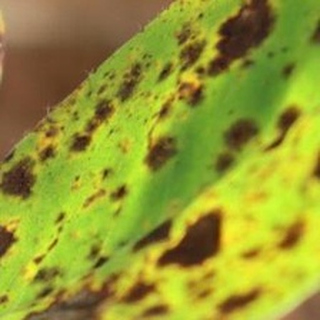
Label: groundnut_late_leaf_spot